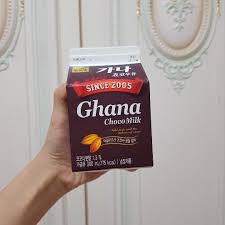
Label: paper